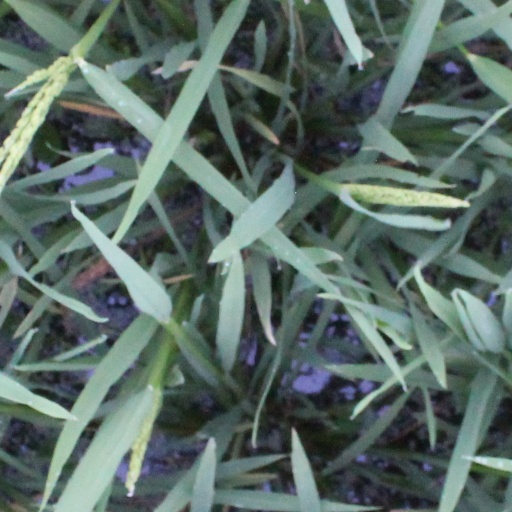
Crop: rice